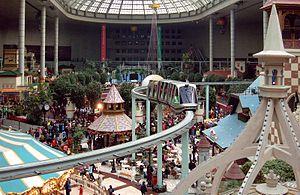
Lotte World est un complexe de loisirs situé à Séoul, en Corée du Sud.